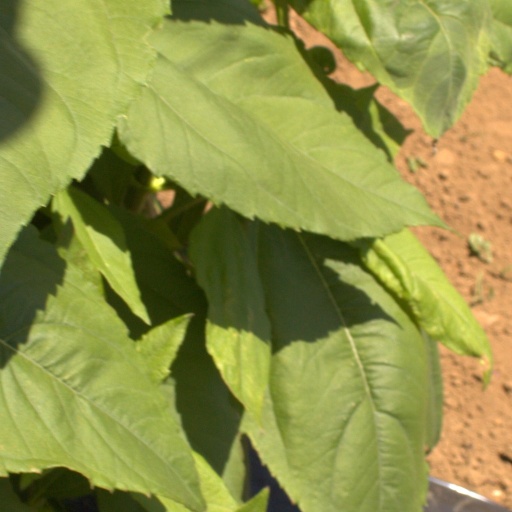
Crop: Jerusalem artichoke